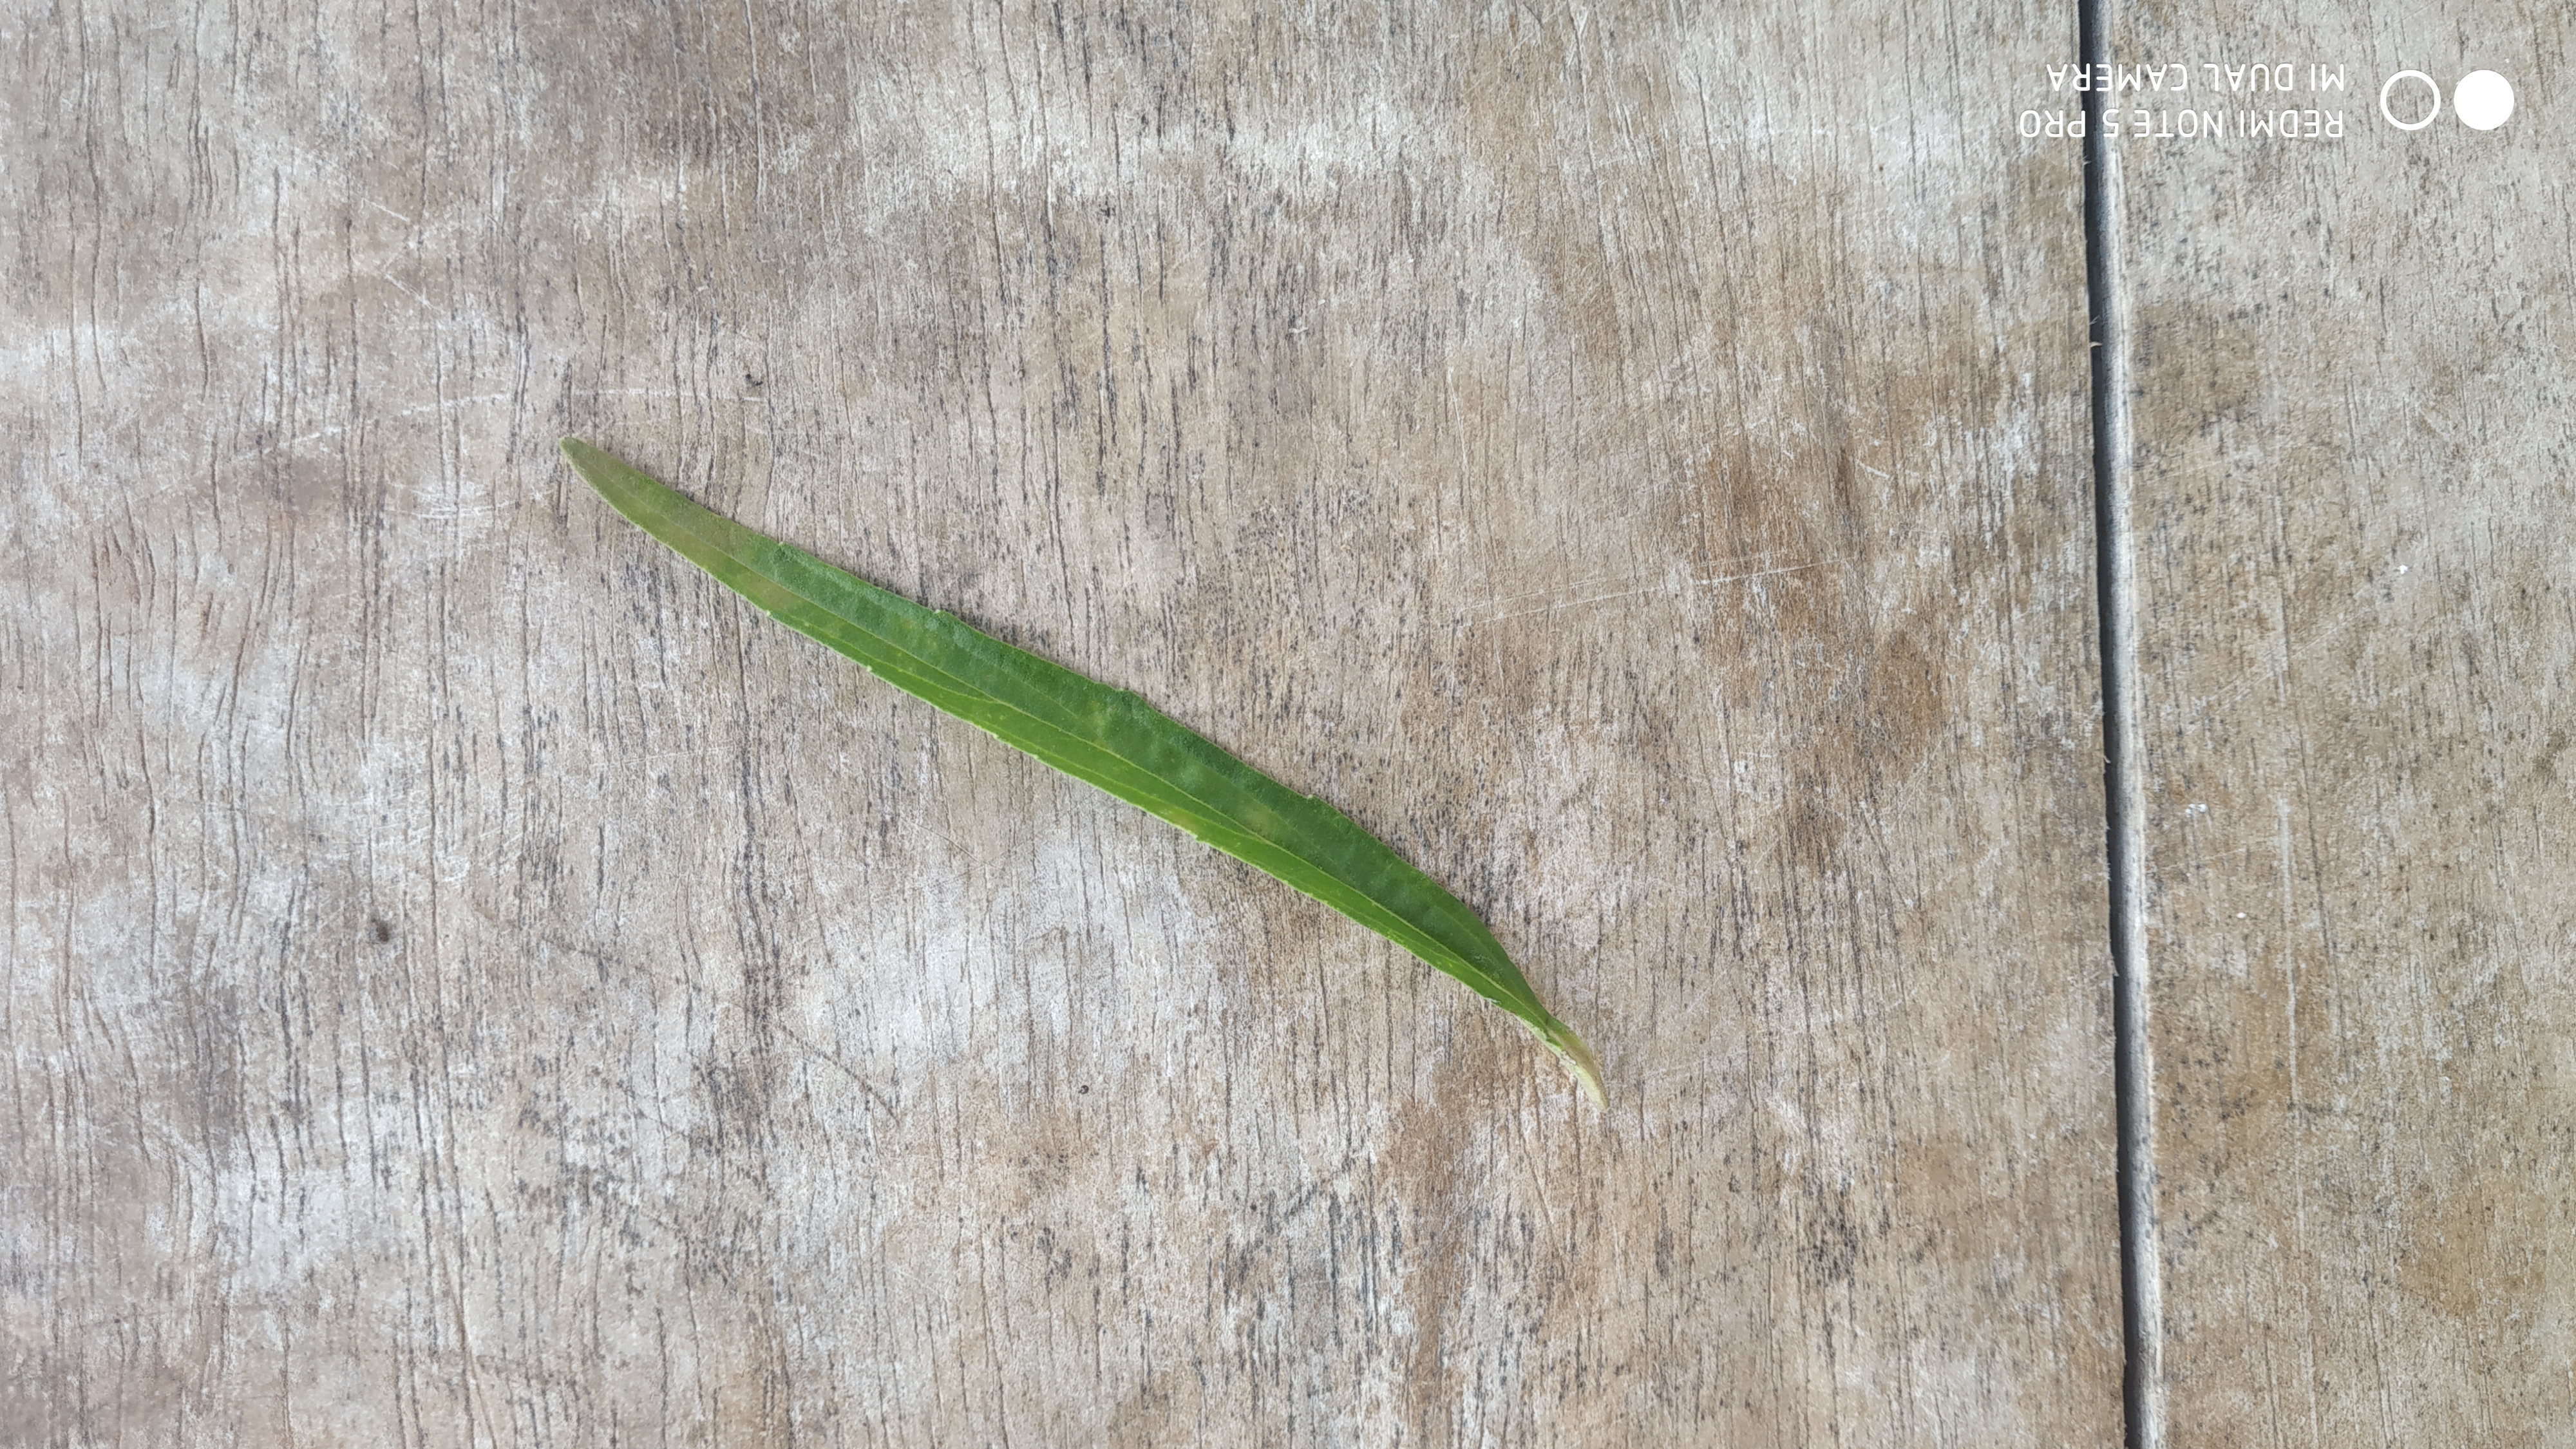
Plant: Thumbe